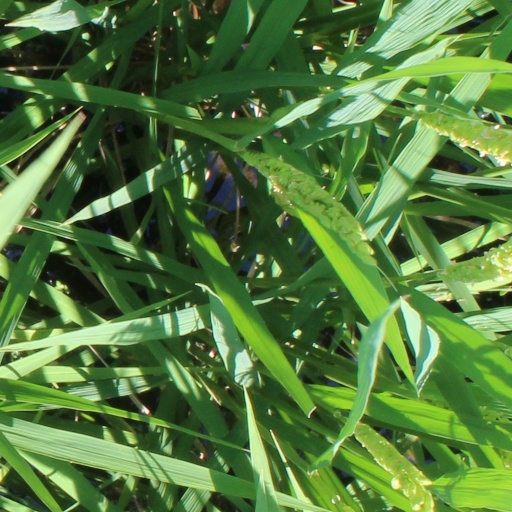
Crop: rice